FK Željezničar Sarajevo

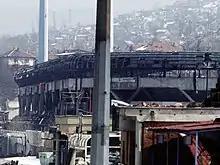
Grbavica Stadium during the Siege of Sarajevo

After the independence of Bosnia and Herzegovina, war broke out and football stopped. The game between Željezničar and FK Rad scheduled to be played on 5 April 1992 at Stadion Grbavica as part of Round 26 of the 1991–92 Yugoslav First League was abandoned 35 minutes (14:55 p.m. local time) before kick-off due to gunfire around the stadium, a result of the first attack on Sarajevo. Ultimately, the club's final completed match in the Yugoslav Championship was a 6–1 defeat on 29 March 1992 in Belgrade against Partizan. Players like Mario Stanić, Rade Bogdanović, Gordan Vidović, Suvad Katana and many others had days earlier went abroad to escape the horror of war, leaving it up to "junior players" to play out remaining rounds of the championships. However, all of Željezničar's matches in the 2nd half of the 1991–92 season were declared void due to rule, as the club could not play out remaining matches due to the ensuing war. In 25 (out of possible 33) rounds completed, the club collected 6 wins, 4 draws and 15 losses, with a 22:42 goal difference.